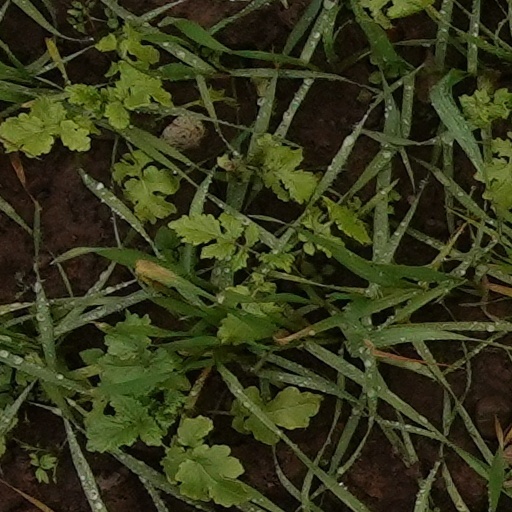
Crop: wheat